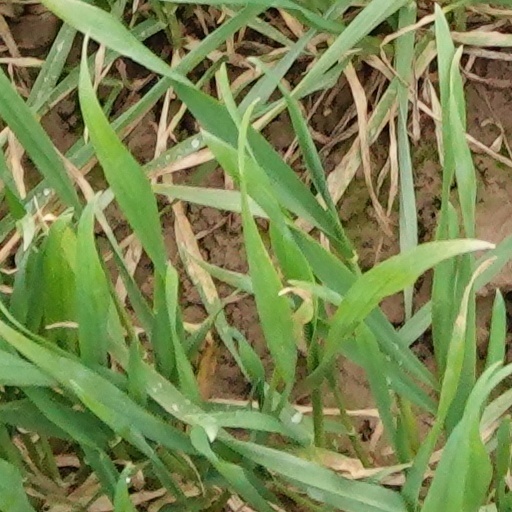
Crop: wheat